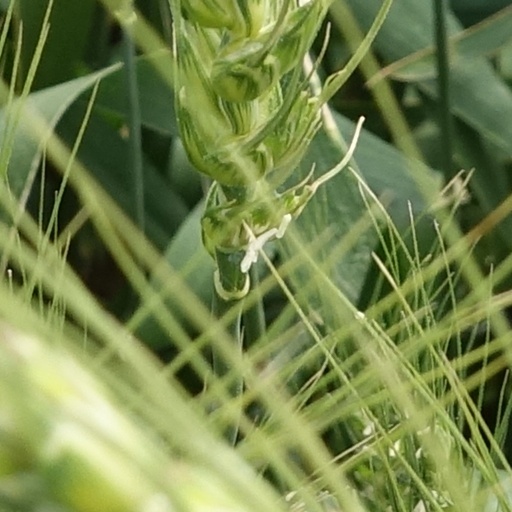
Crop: wheat